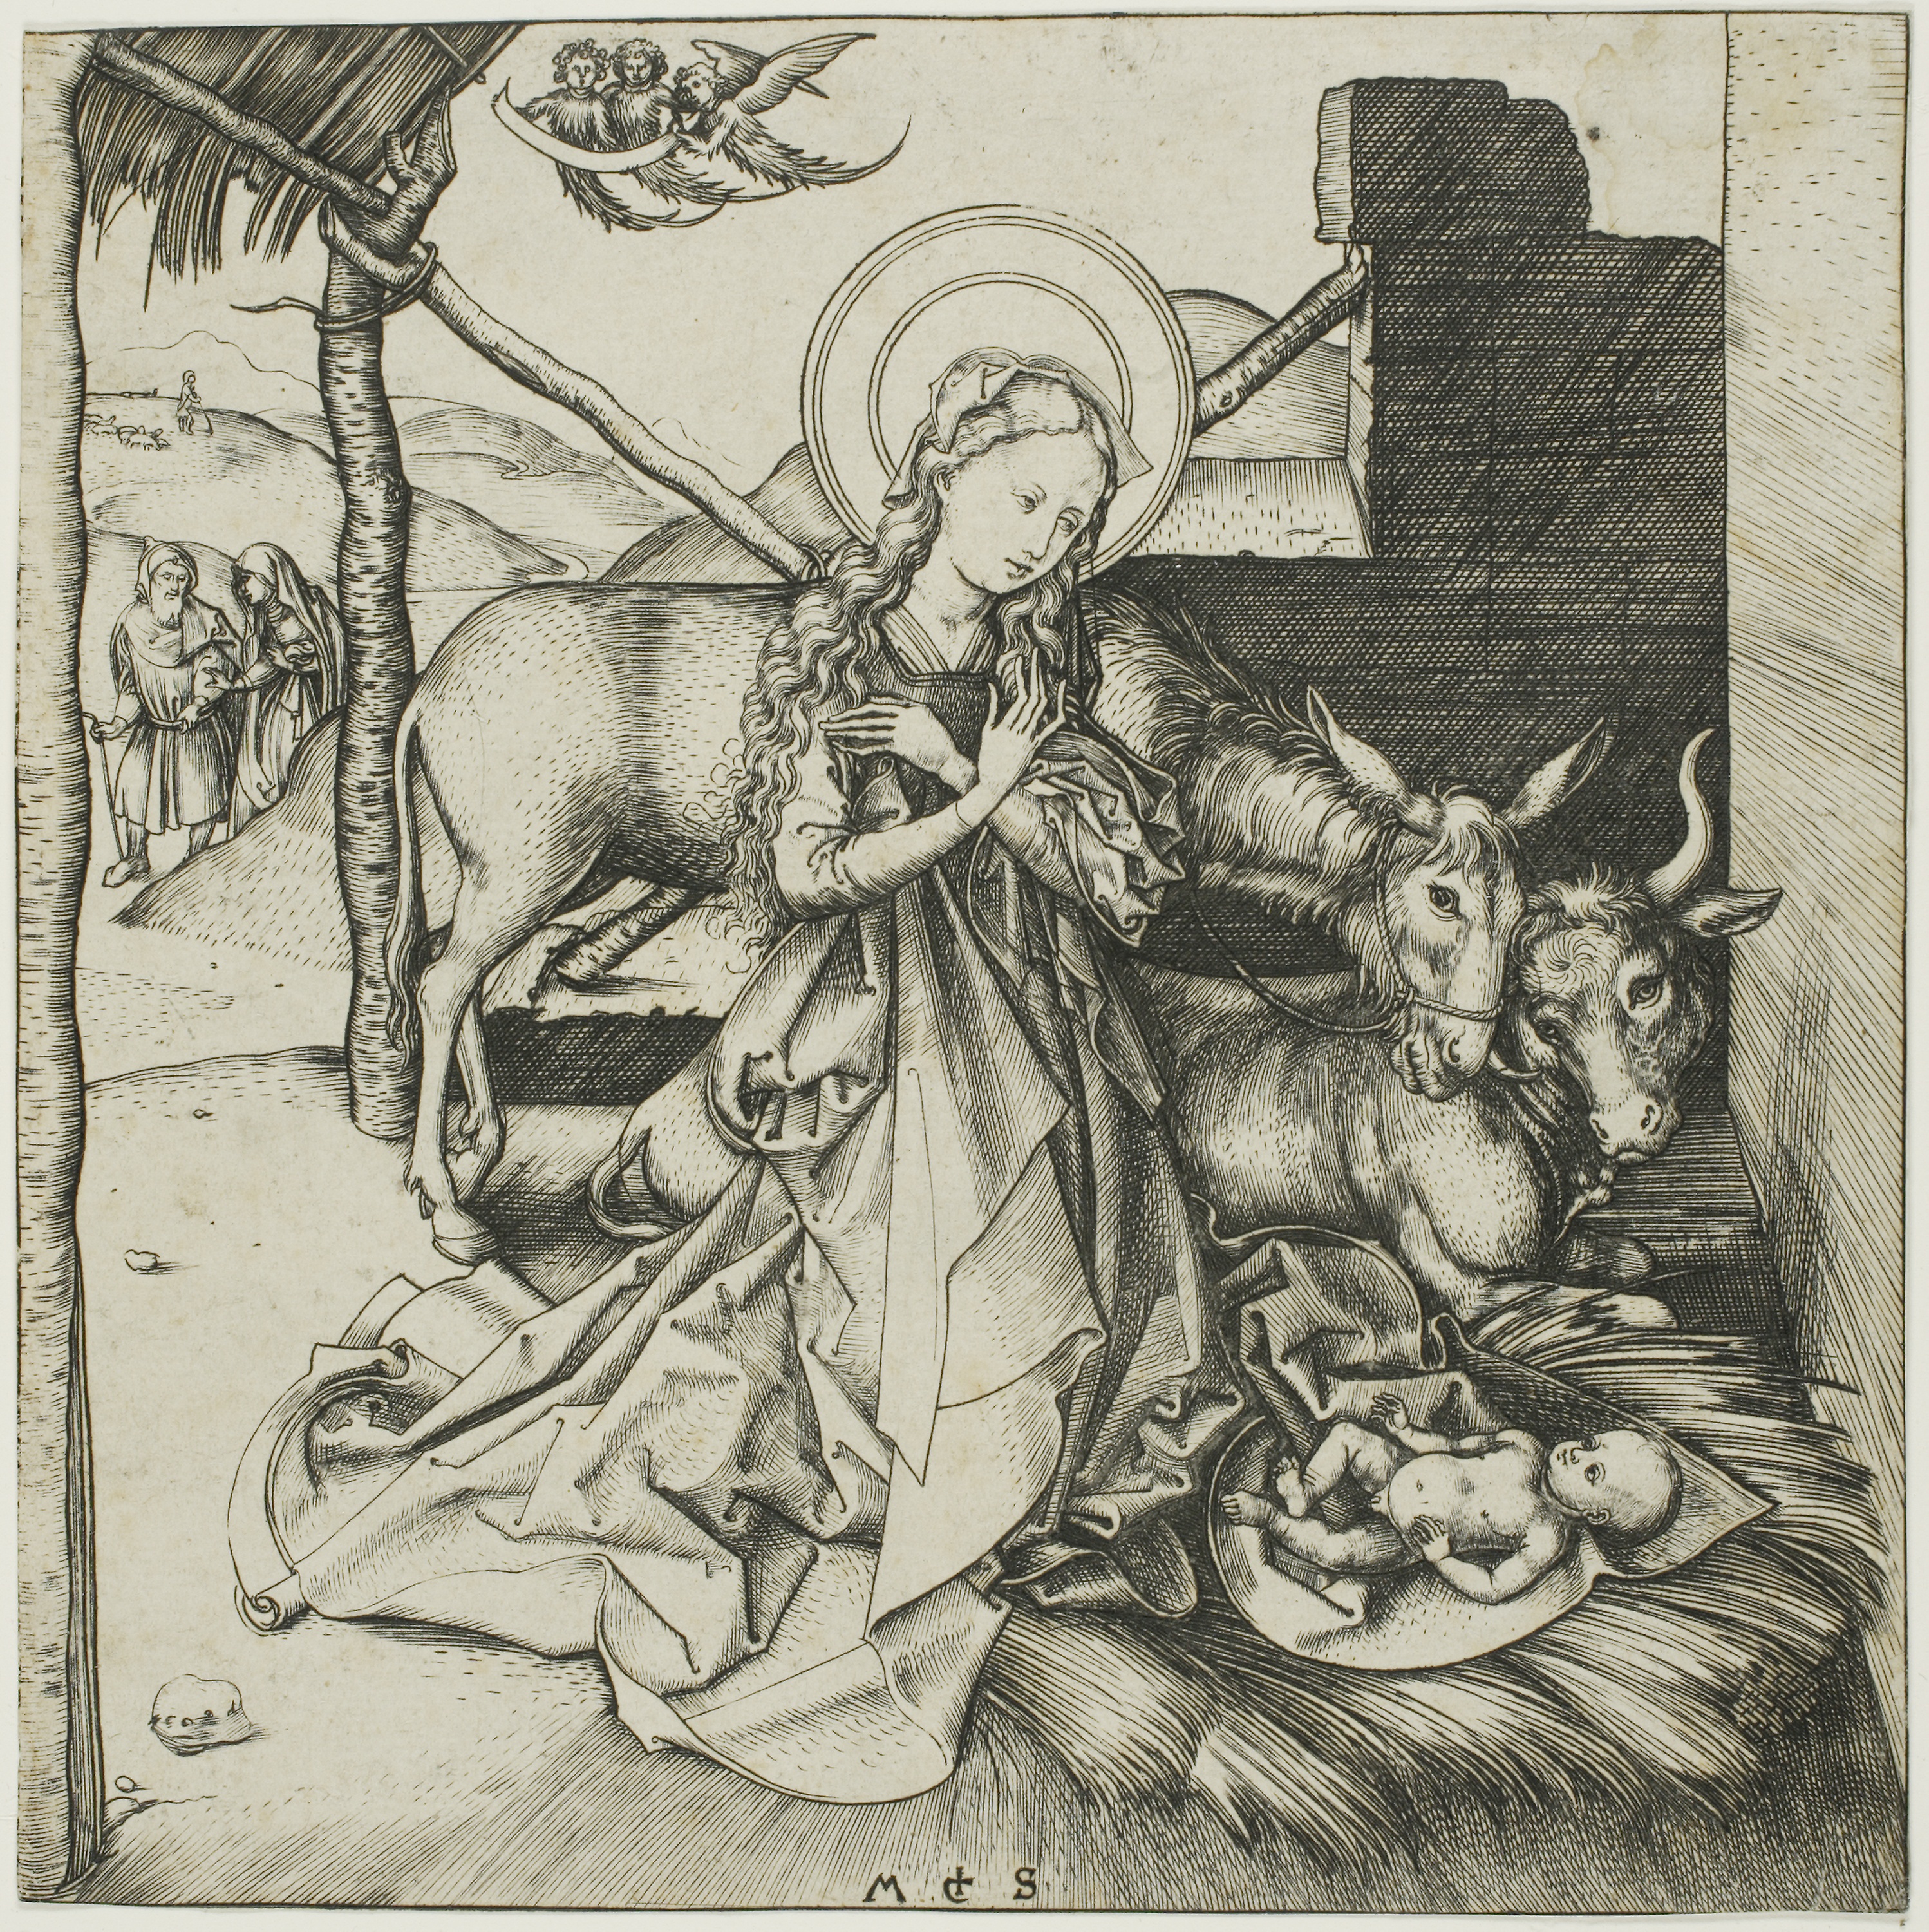
art, black and white, fictional character, drawing, mythical creature, history, illustration, middle ages, mythology, artwork, visual arts, sketch, tree, monochrome